Daphne Mayo

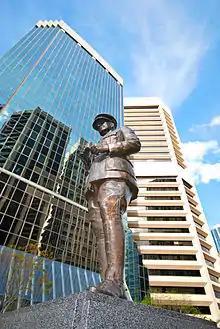
Statue of Major General Sir William Glasgow

Born in Balmain, Sydney, in 1895, Mayo was educated in Brisbane at St Margaret's Anglican Girls School and received a Diploma in Art Craftsmanship from the Brisbane Central Technical College in 1913. At the college she was strongly influenced by L. J. Harvey, who initiated her interest in modelling. She further developed her skills in this medium when she was presented with an opportunity to go to London in 1919 through an art scholarship provided by Queensland Wattle League. There she took a position as an assistant sculptor before her acceptance into the sculpture school of the Royal Academy.